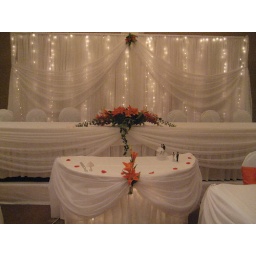
Backdrop, headtable and cake table in orange accent